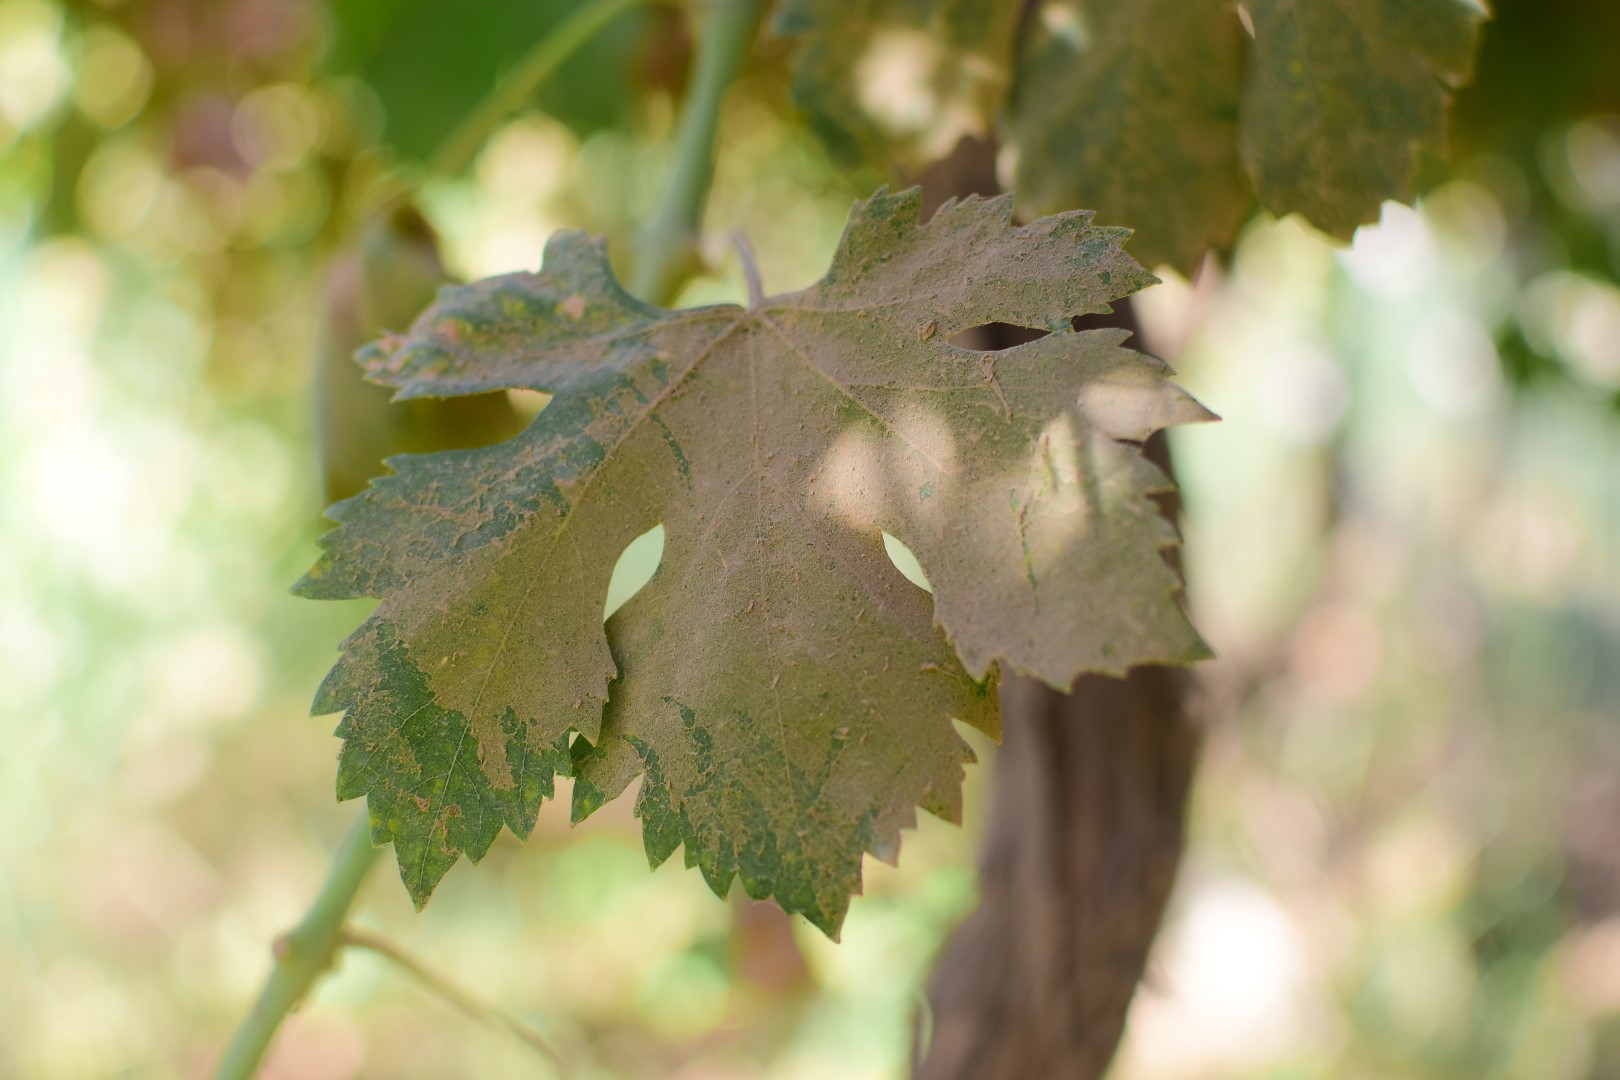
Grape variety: Deas Al-Annz